1990s in video games

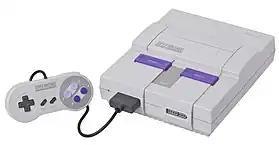
SNES (1990)

Starting in 1987 and ending in 1998, the fourth generation of video game consoles consisted primarily of games and systems programmed for the 16-bit era. During this generation, 2D graphics had improved over the previous generation and experimentation began to occur with 3D graphics, although 3D games were more prevalent on the PC at the time. The fourth generation also was the first time compact discs were considered a viable port for video game retail sales with the CD-i. Some of the most notable systems released during this generation were the Mega Drive/Genesis (1988), the Super NES (1990) and the Neo Geo (1991). Nintendo's Game Boy was also released during the fourth generation, which would later become the most popular series of handheld gaming systems during the 1990s. A rivalry between Sega and Nintendo occurred during this generation, starting the 2nd major console war, The 1st being between Atari 2600 & Intellivision.